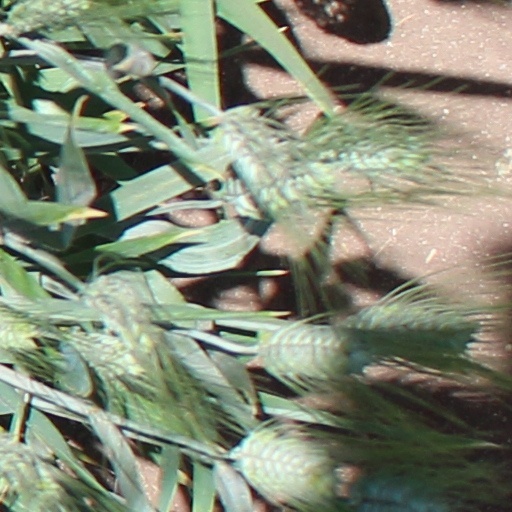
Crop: wheat